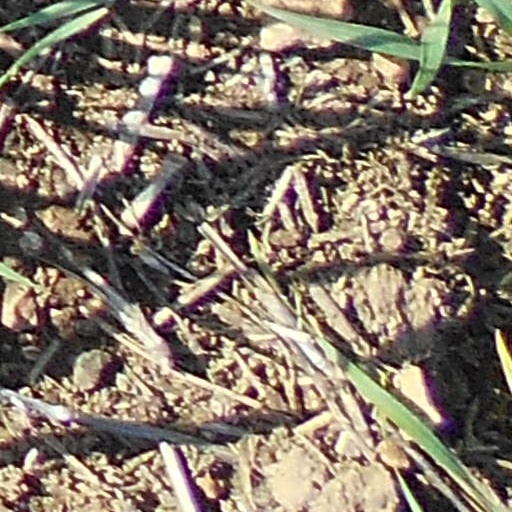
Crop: wheat